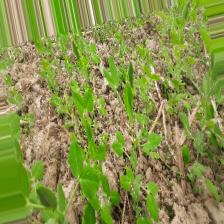
Label: Normal